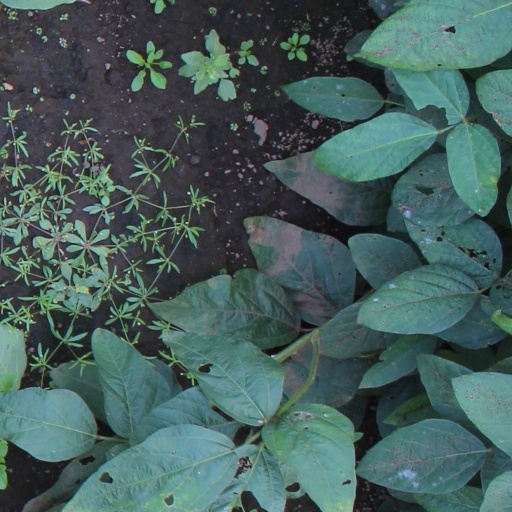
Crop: soybean